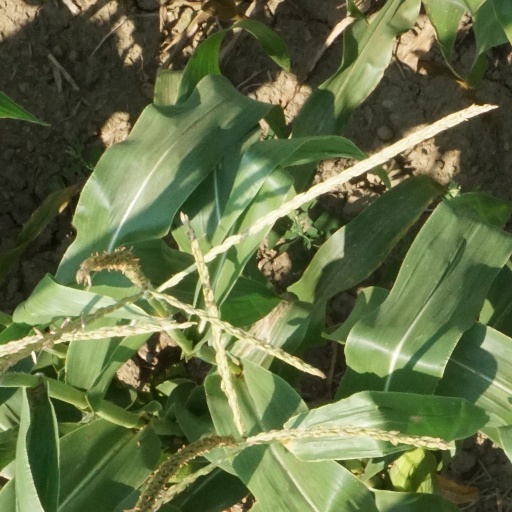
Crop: maize; corn